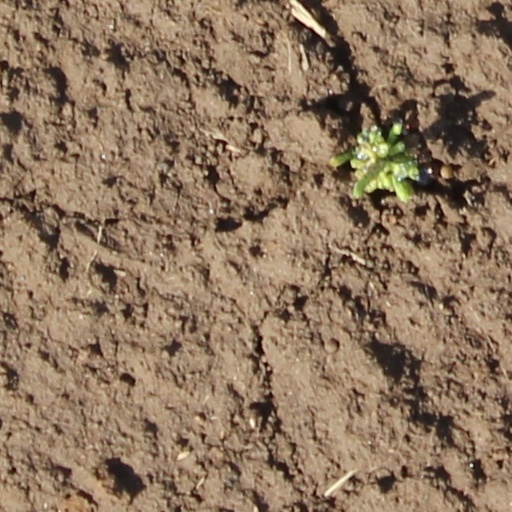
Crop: wheat